Barely Lethal

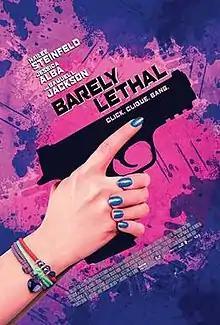
Theatrical release poster

Barely Lethal is a 2015 American action comedy film directed by Kyle Newman, written by John D'Arco, starring Hailee Steinfeld, Sophie Turner, Jessica Alba, Dove Cameron, and Samuel L. Jackson. Steinfeld stars as Agent 83, a teenage intelligence agent yearning for a normal adolescence who disappears and enrolls as an exchange student in a suburban American high school.